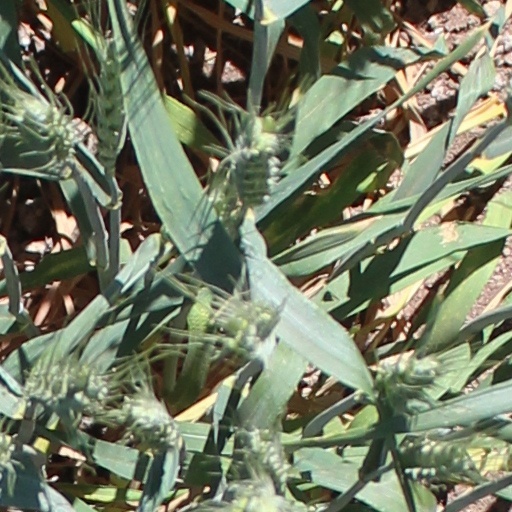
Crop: wheat